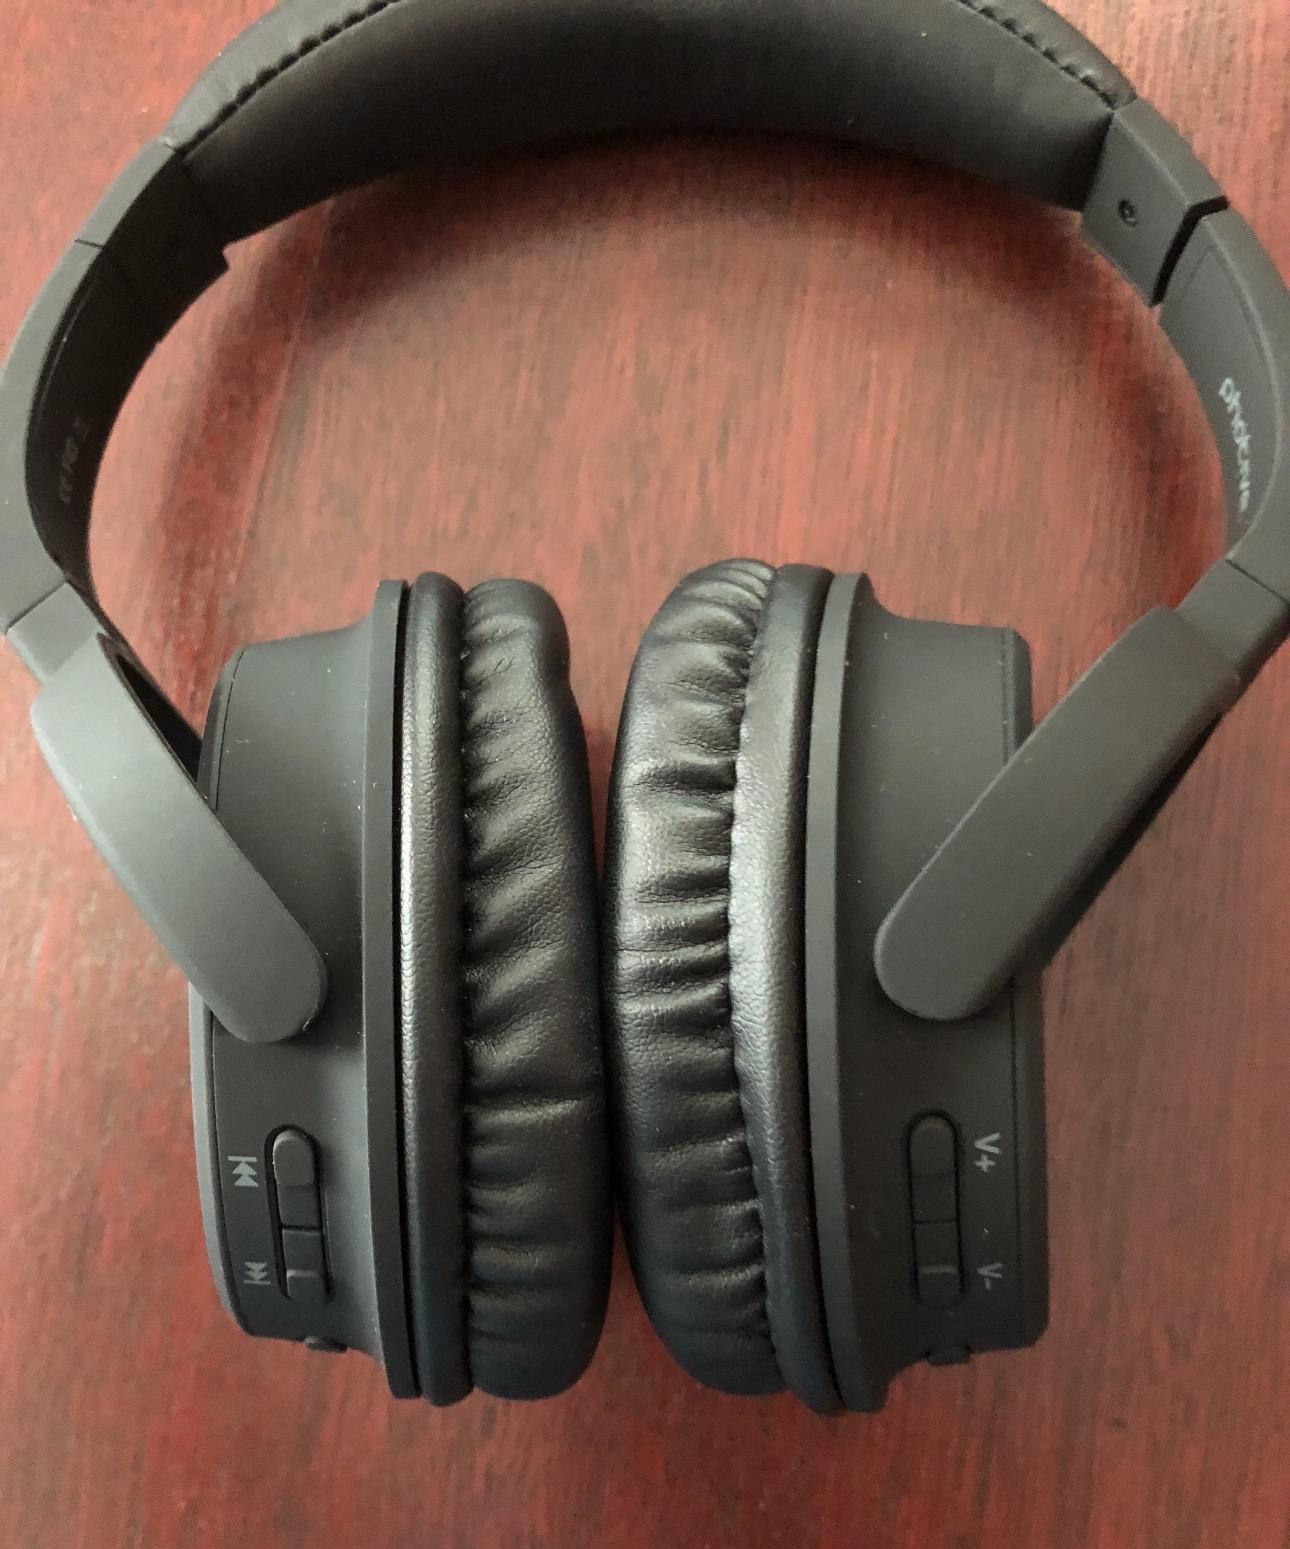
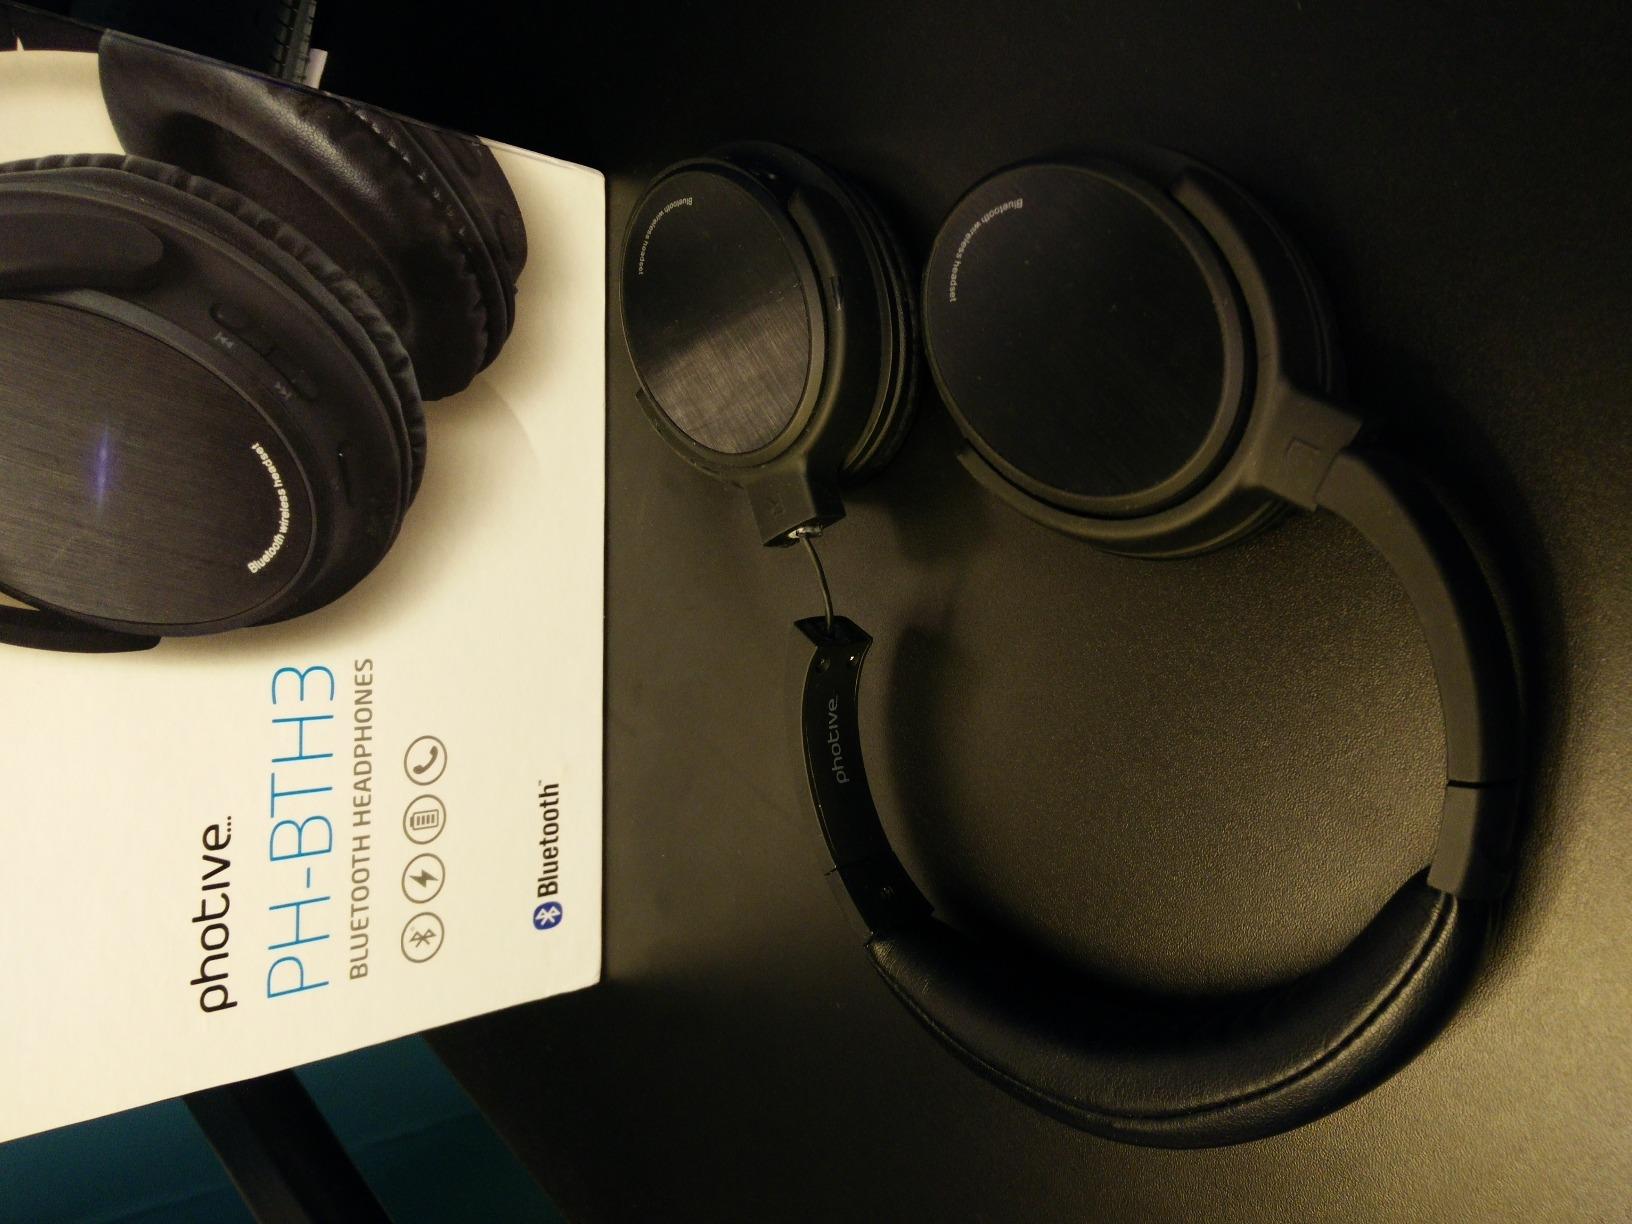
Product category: headphones
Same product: yes